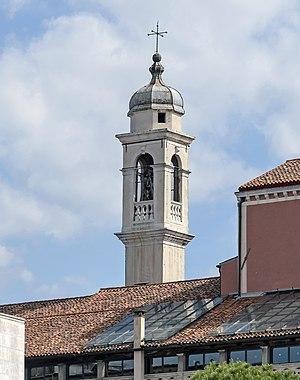
L'église Santa Maria di Nazareth, ou église des Déchaussés est une église catholique de Venise, en Italie.